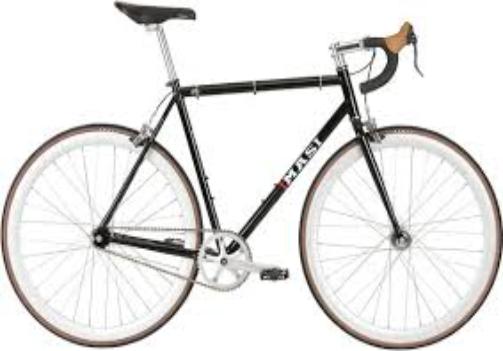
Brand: masi bicycles
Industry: Transportation